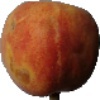
Label: Peach 1